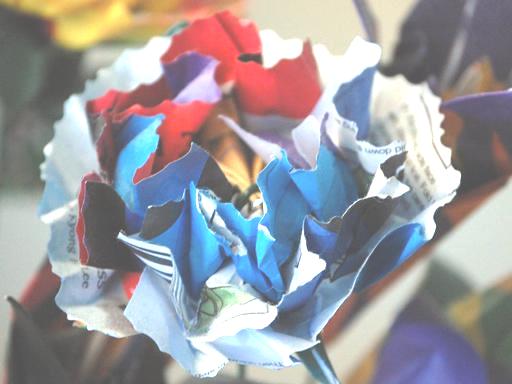
Material: paper